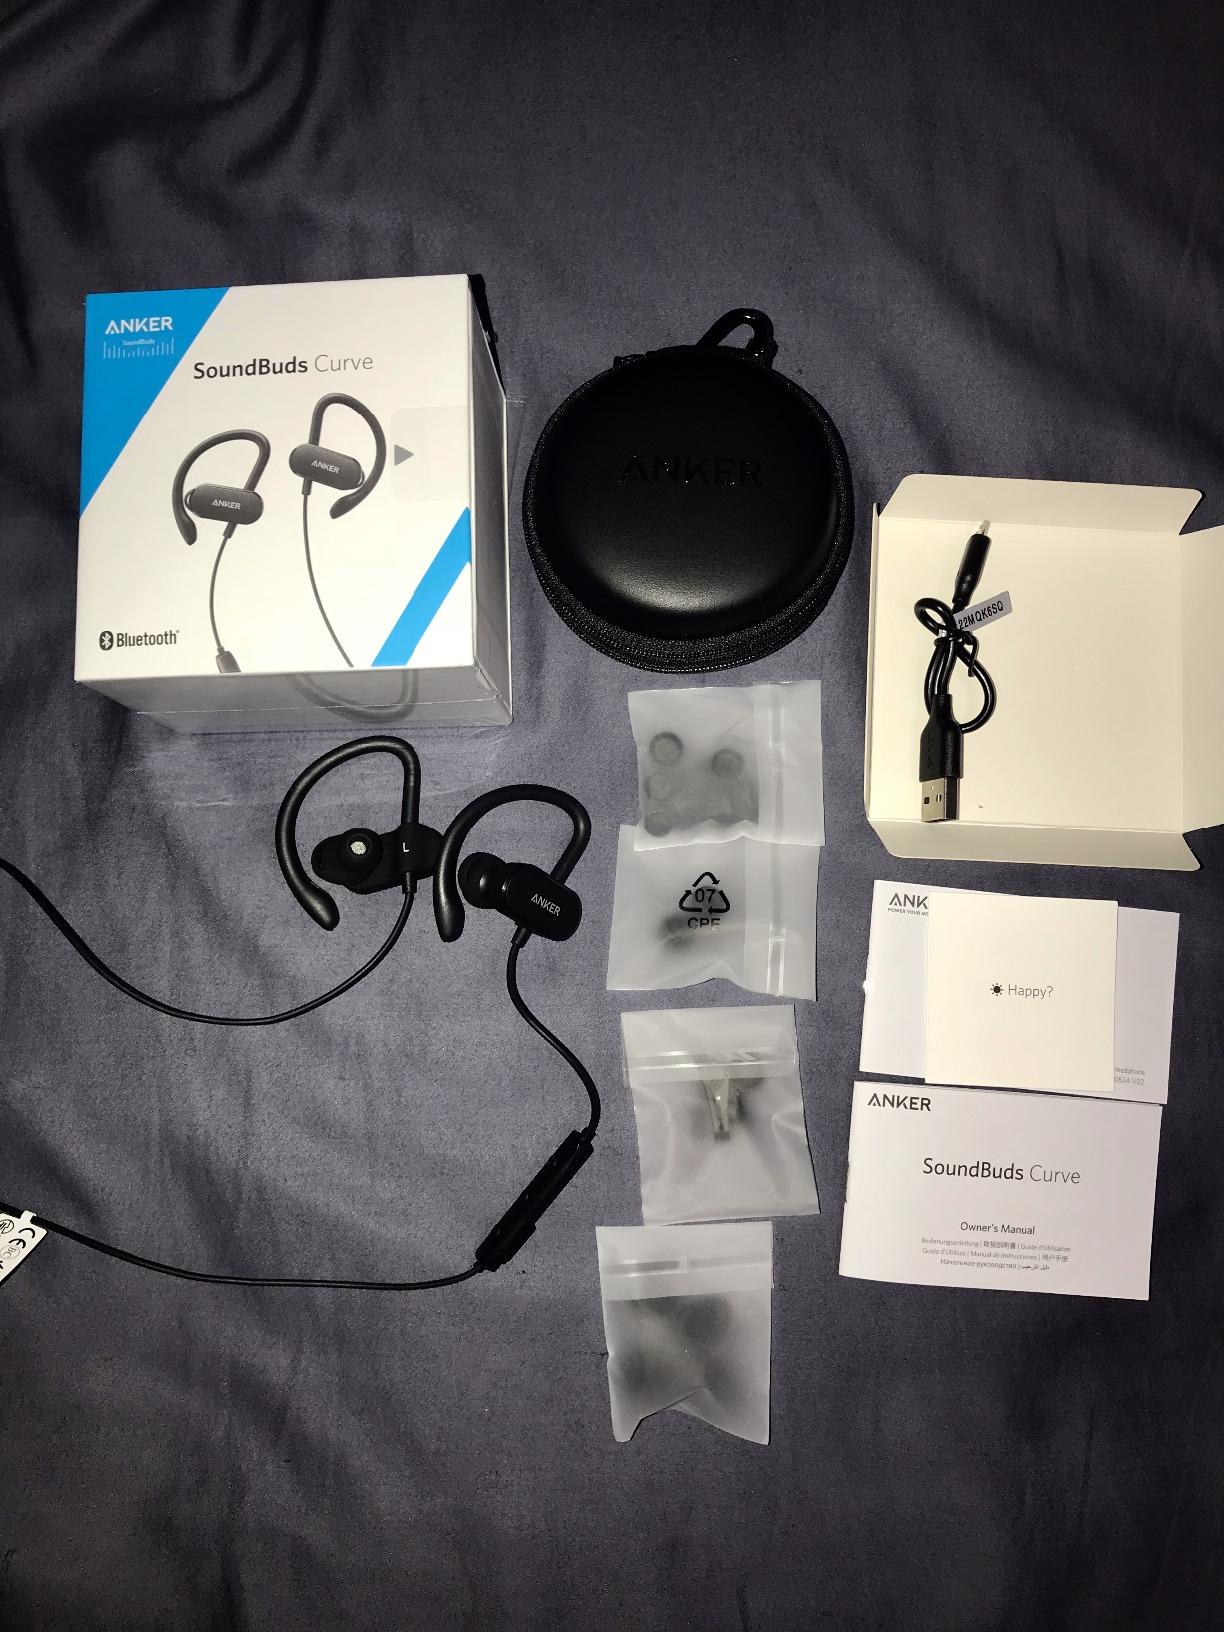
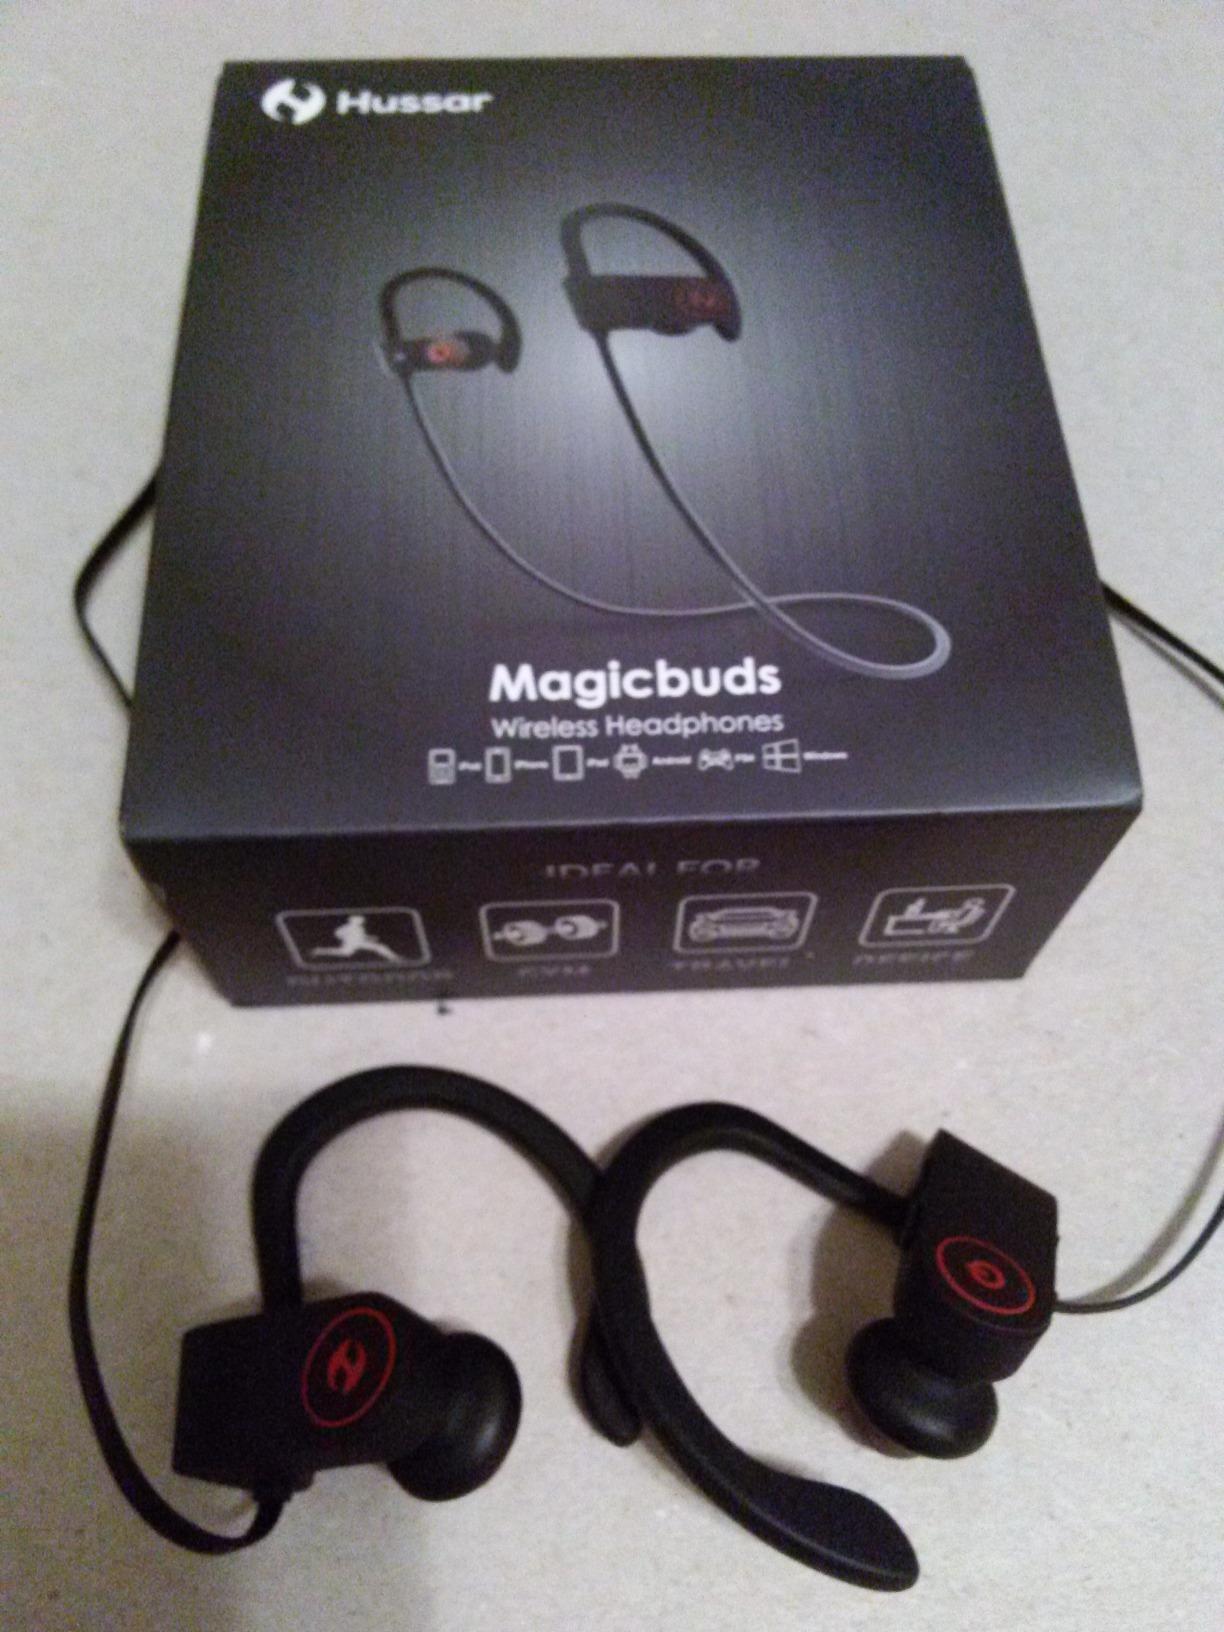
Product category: headphones
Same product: no